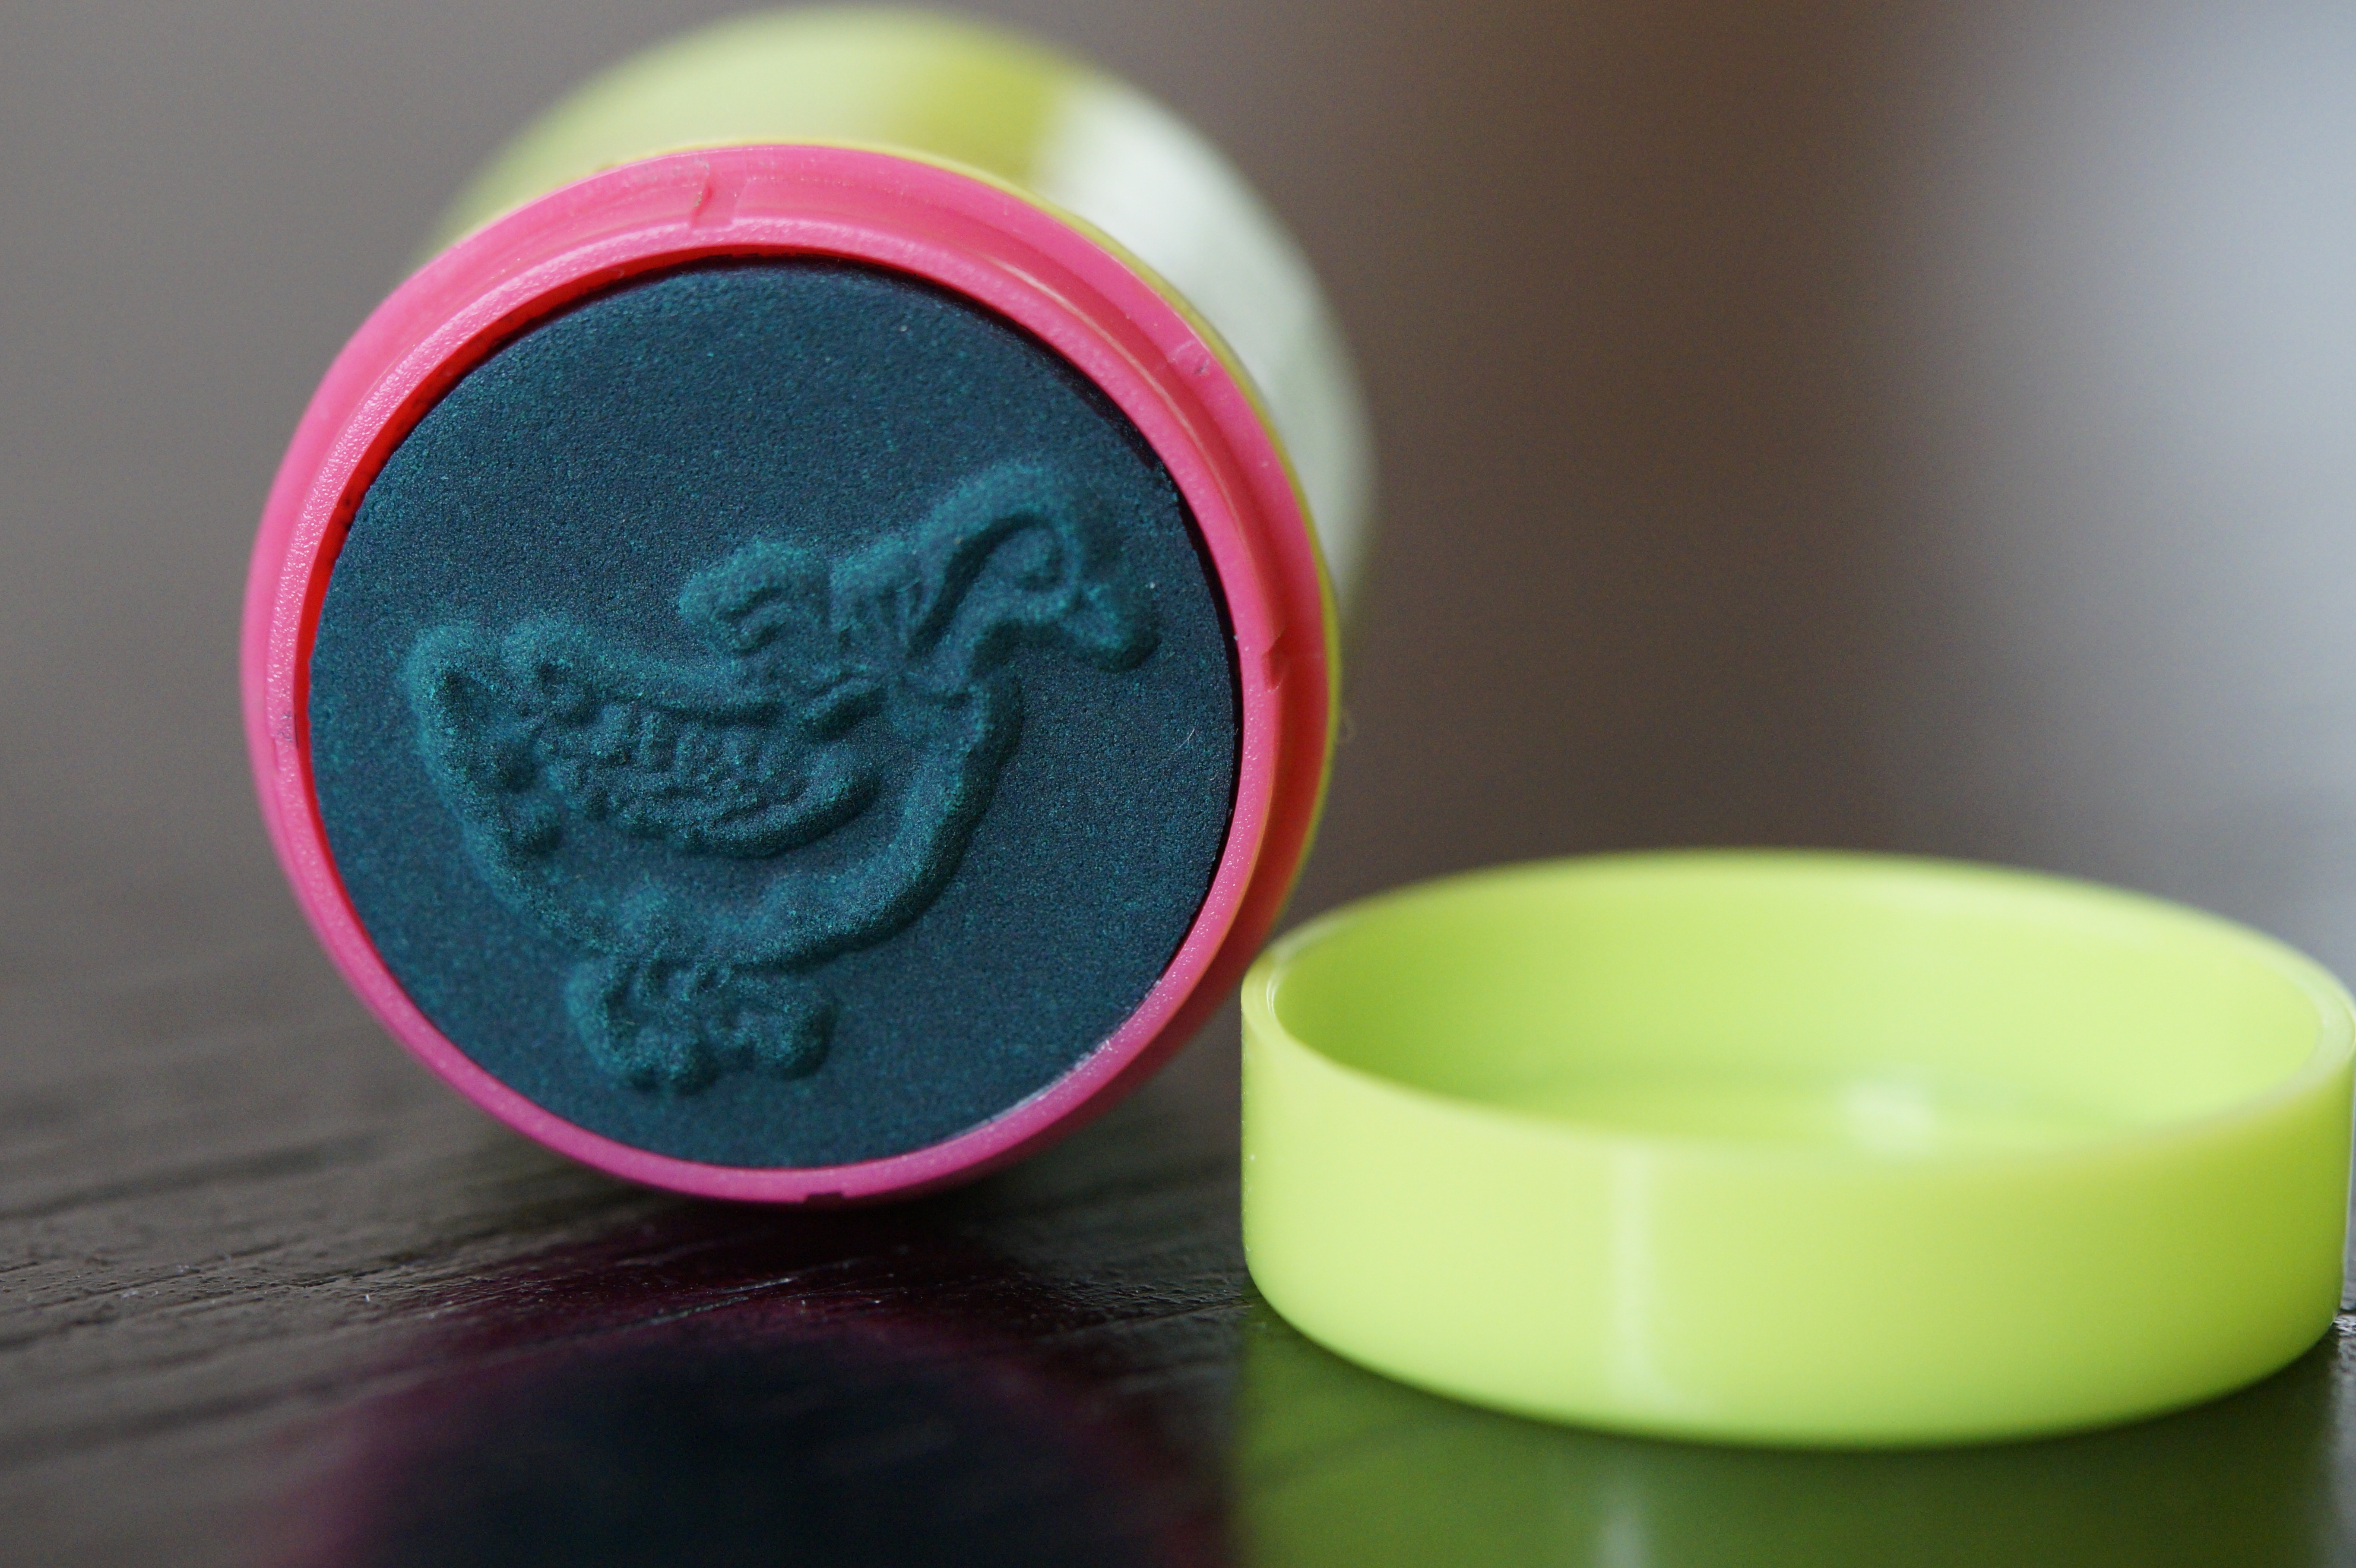
hand, green, stamp, color, child, lip, material, children, fun, goose, motif, organ, tinker, self inking